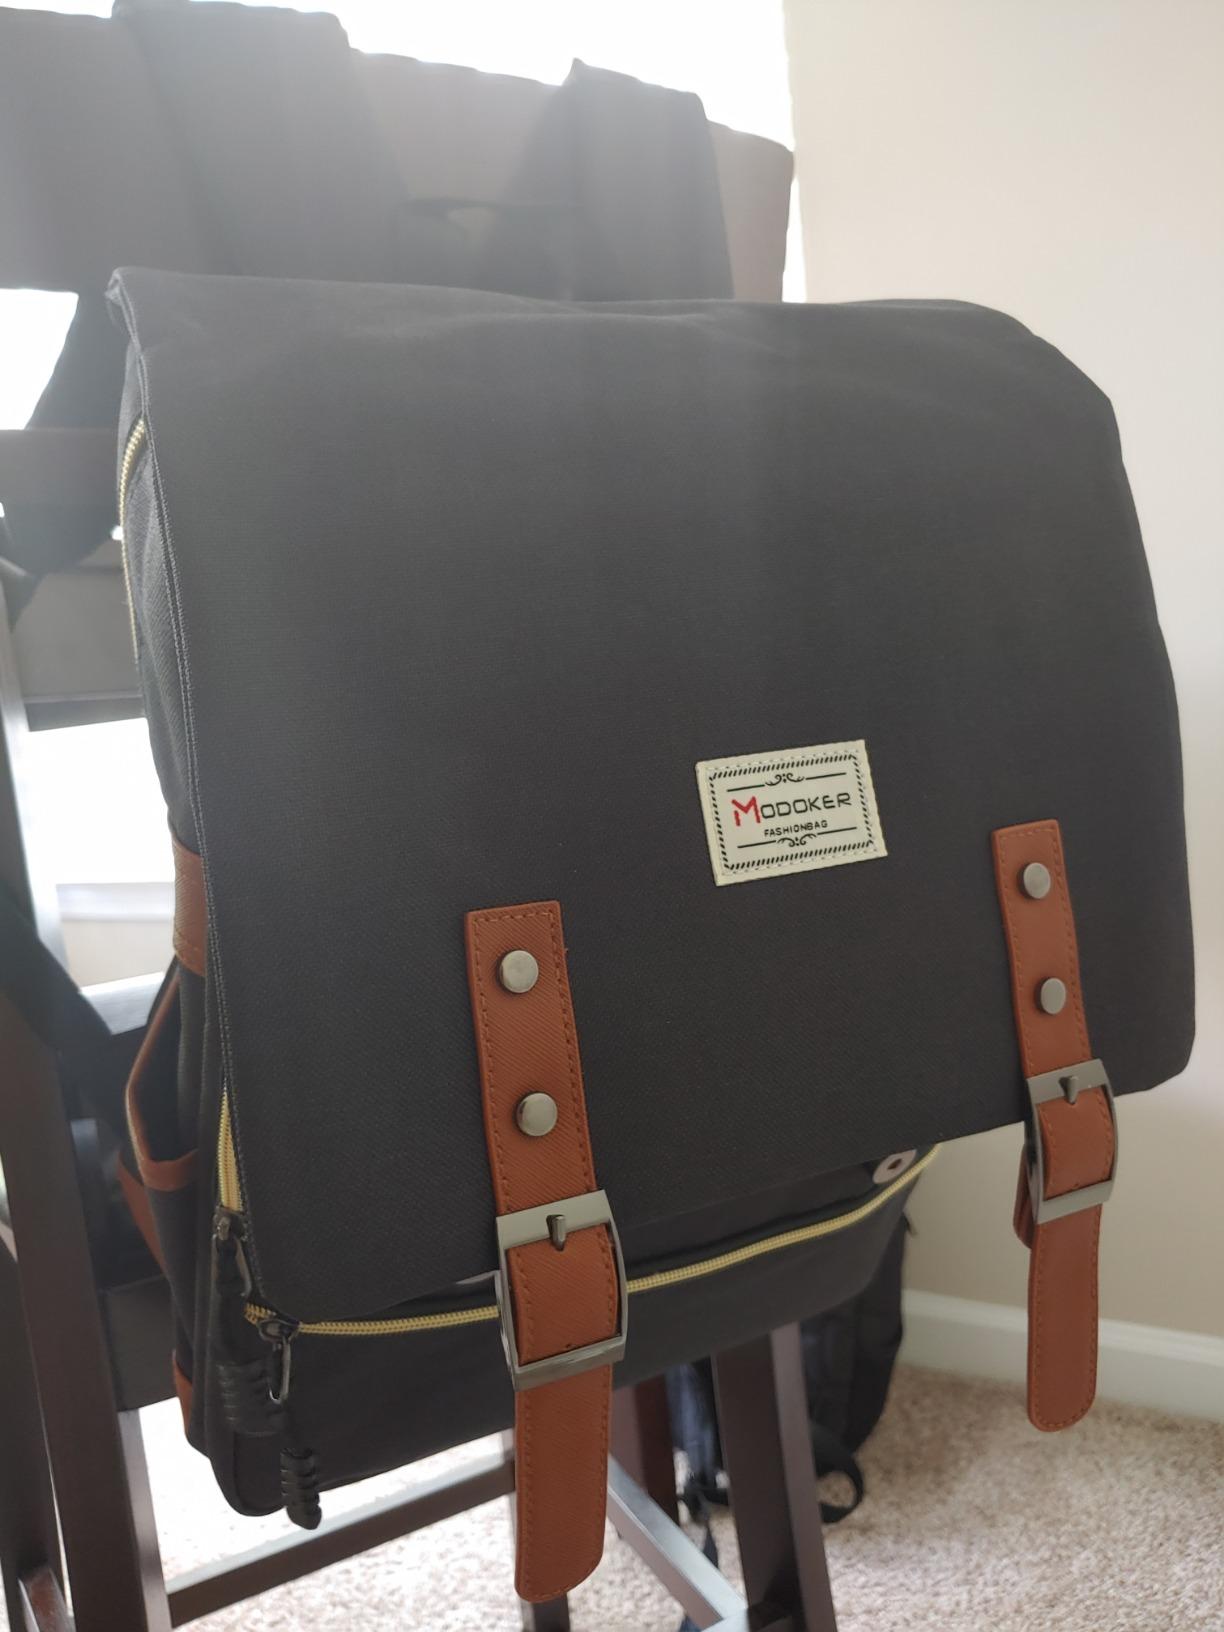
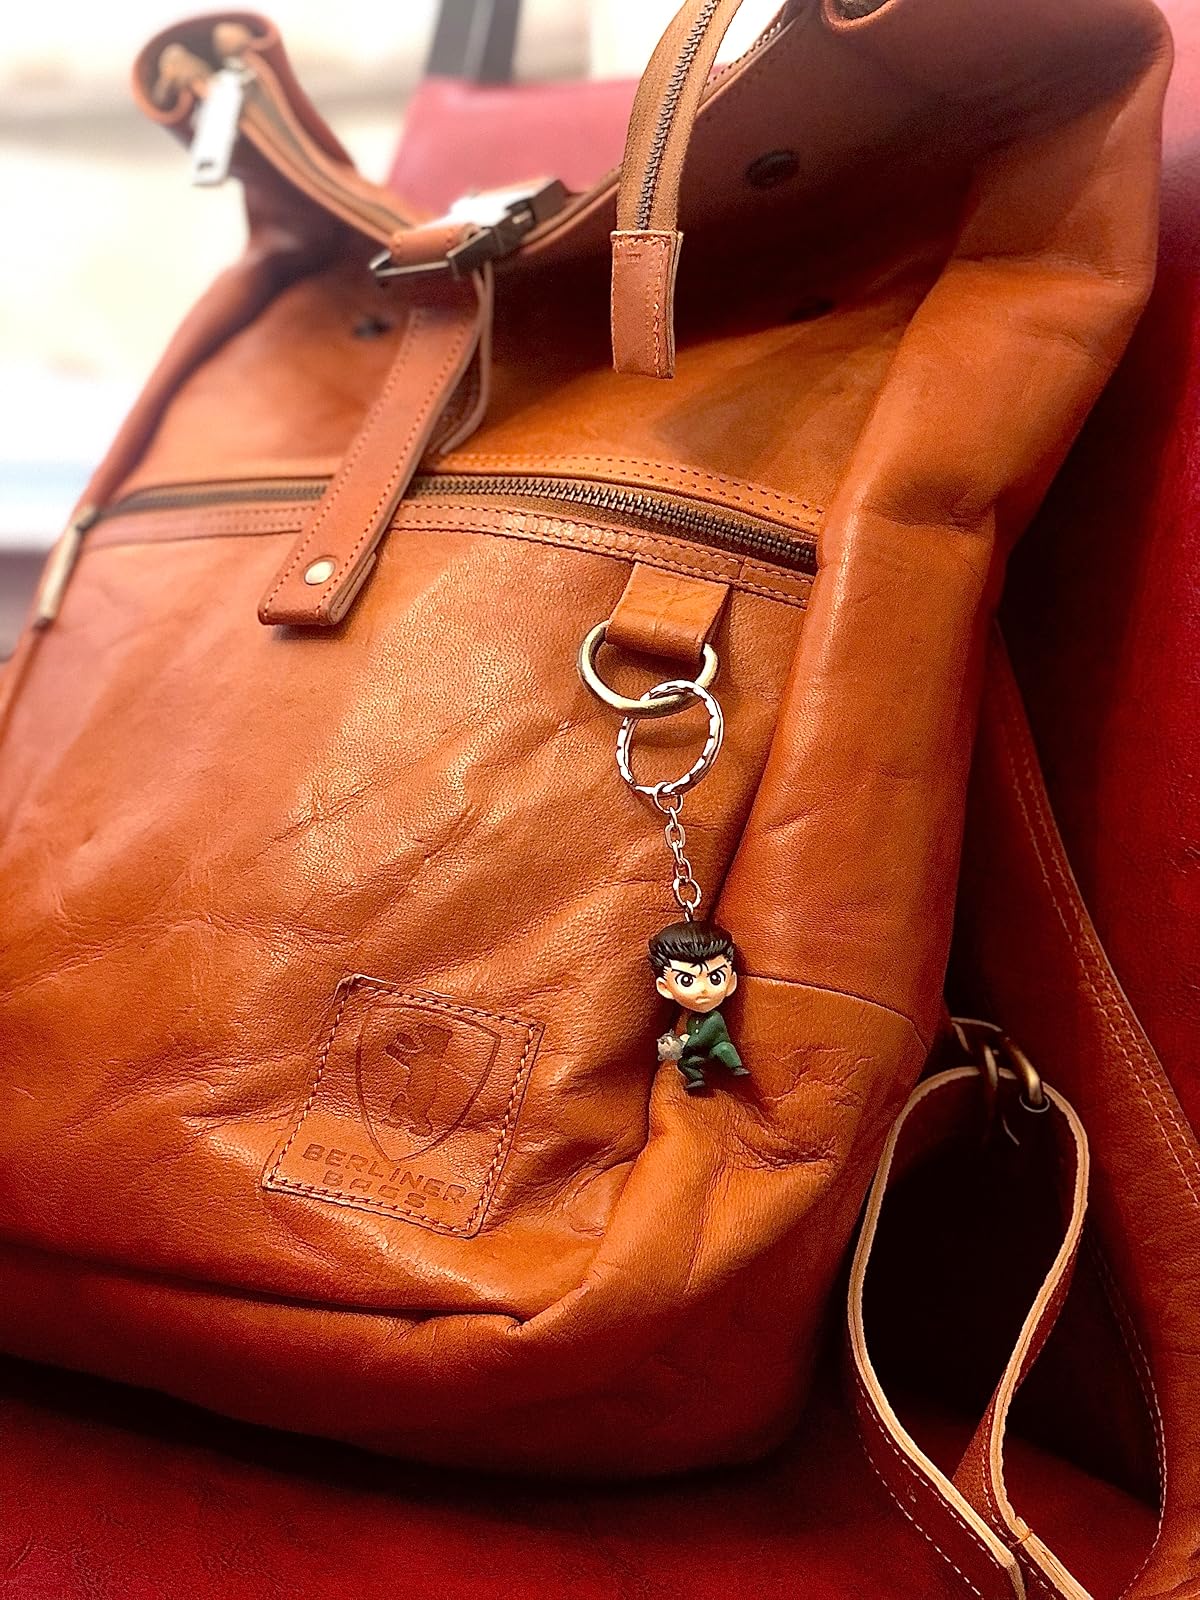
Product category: bag
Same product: no